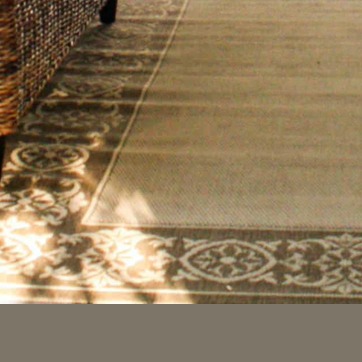
Material: carpet